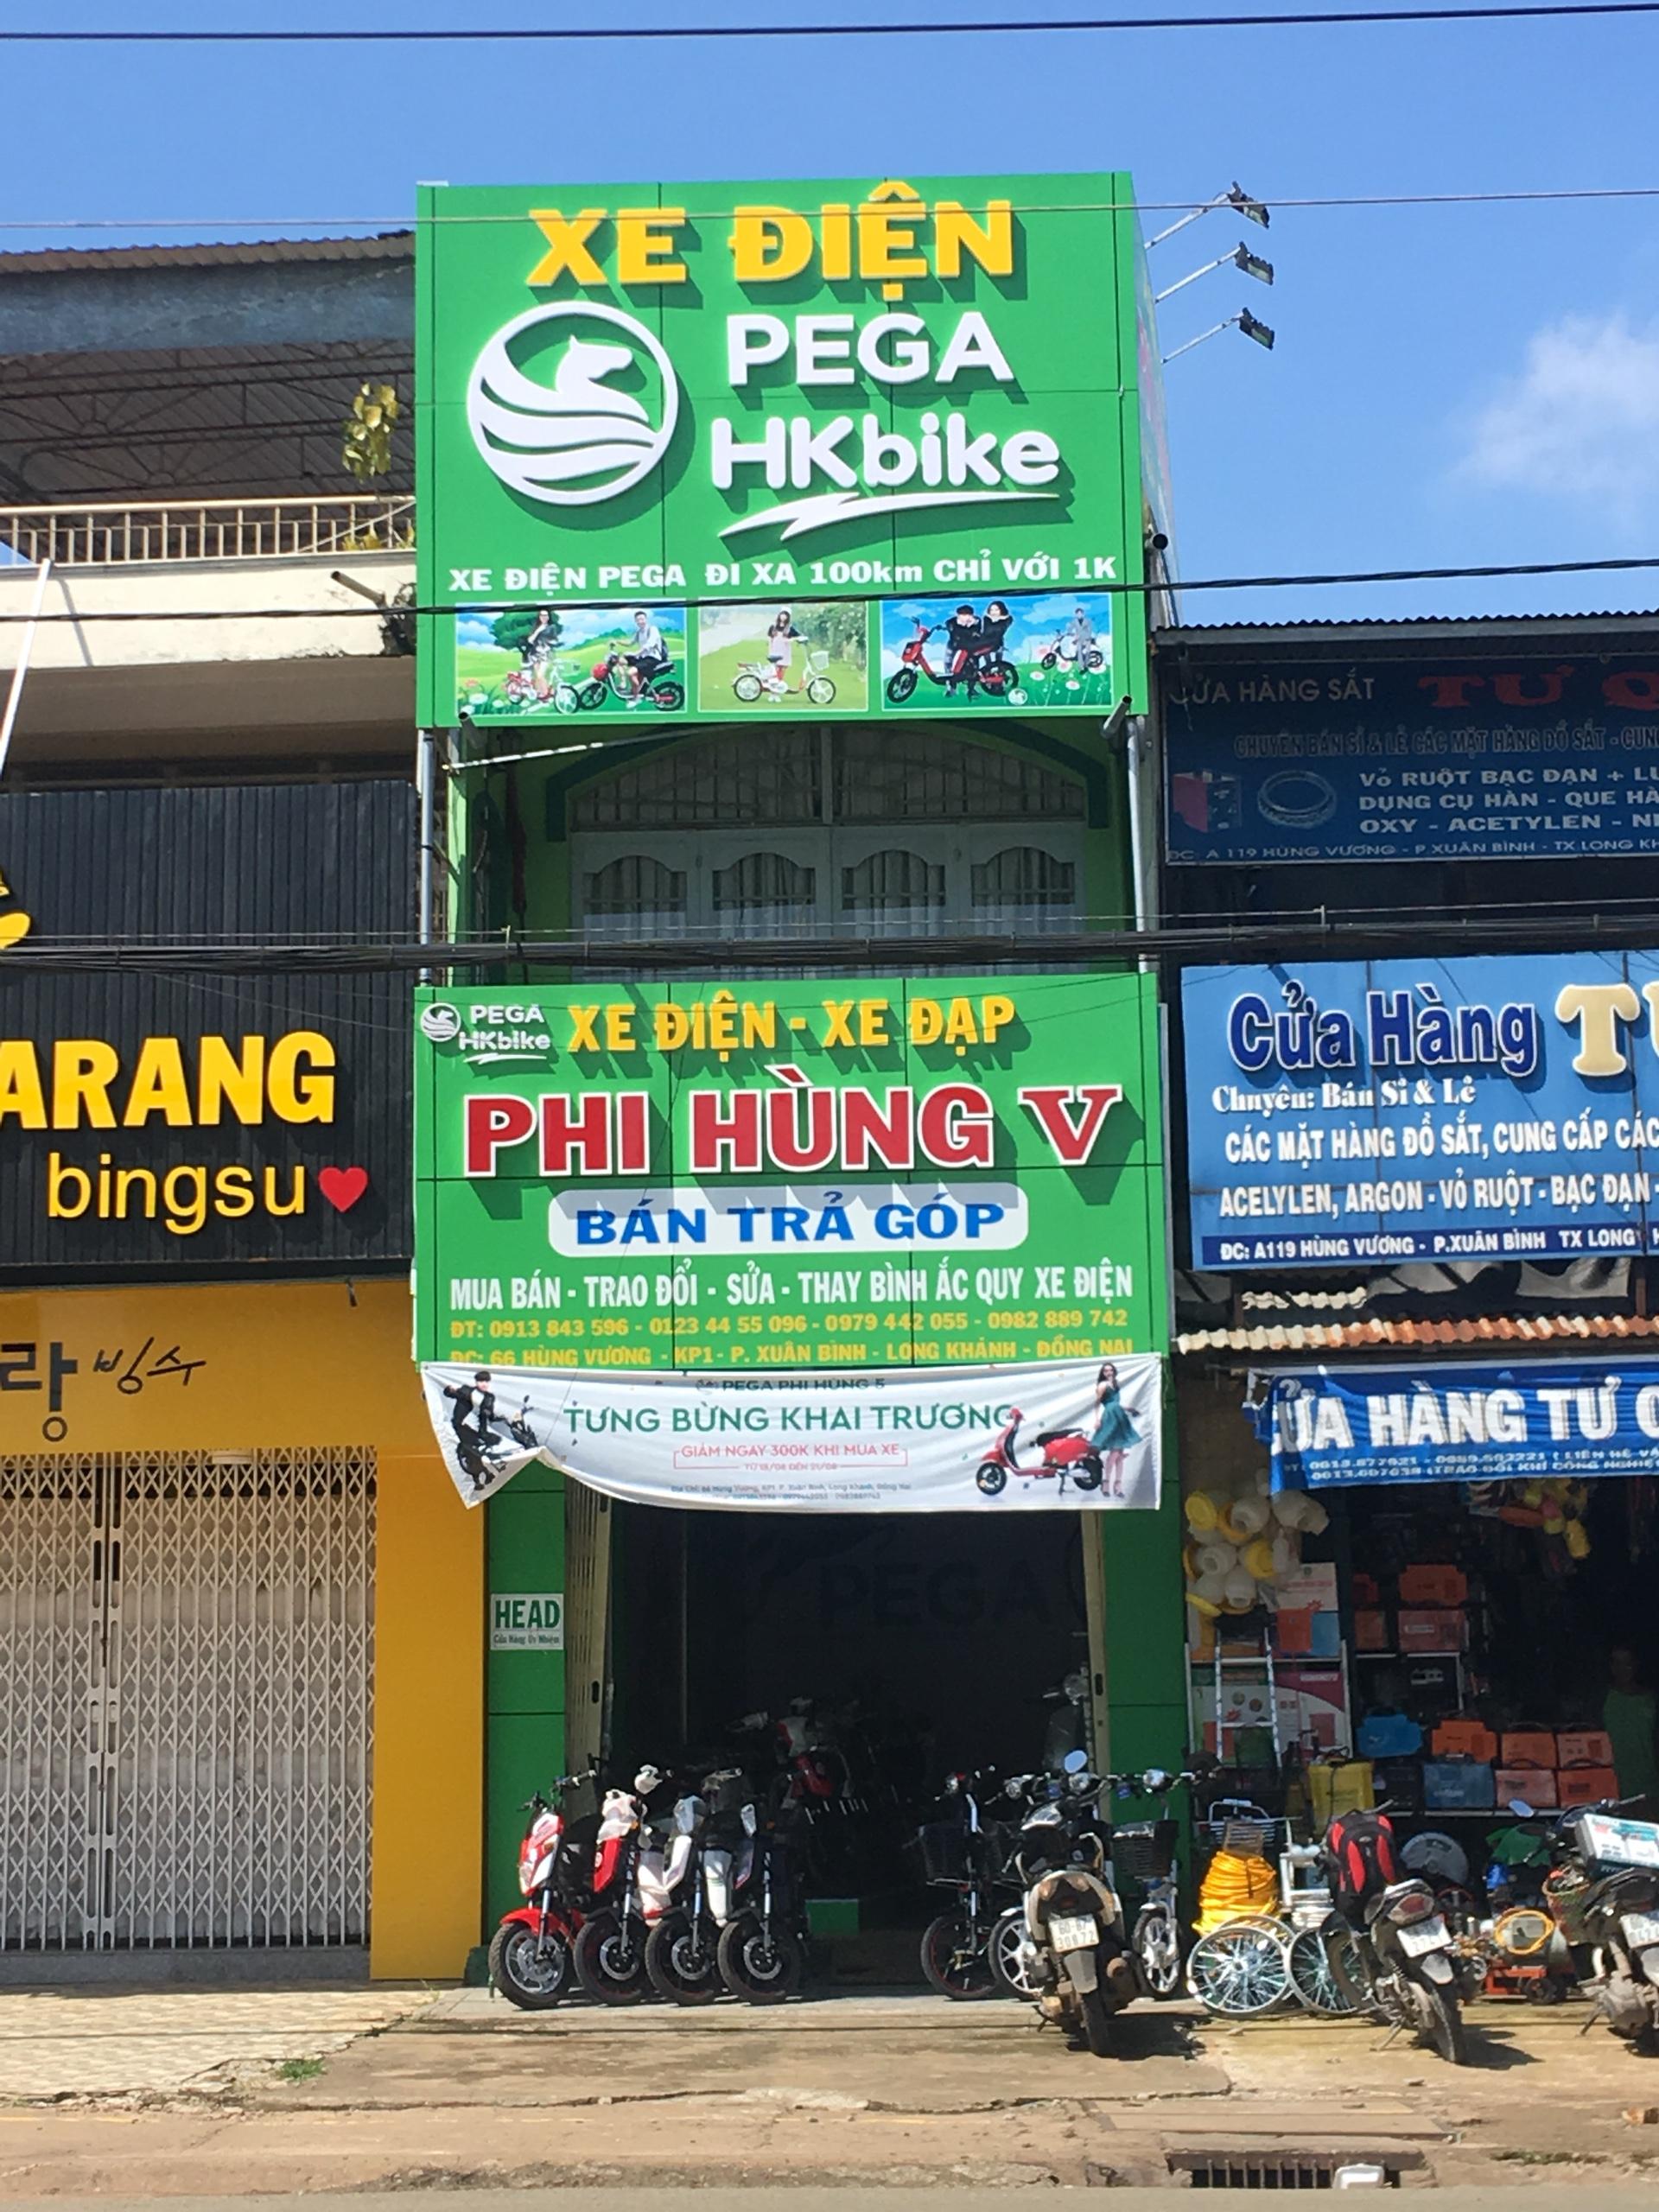
có một tấm băng rôn xuất hiện ở phía trước ngôi nhà có màu xanh lá cây